Umpqua chub

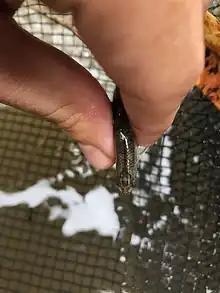
Inverted dark colored heart shape on top of Umpqua Chub head.

The Umpqua chub or Umpqua Oregon chub (Oregonichthys kalawatseti) is a species of freshwater ray-finned fish beloinging to the family Leuciscidae, the shiners, daces and minnows. It is found only in the Umpqua River and partially in its tributaries (North Umpqua, South Umpqua, Smith River, Calapooya, Cow Creek, and Ollala Creek), Oregon in the United States, making it an endemic species to that watershed. While geographic populations are split into six regions, genetic studies suggest that there are four genetically distinct populations: Smith River, Elk Creek, Calapooya Creek-Olalla Creek, and Cow Creek-South Umpqua River.